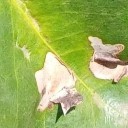
Label: Miner